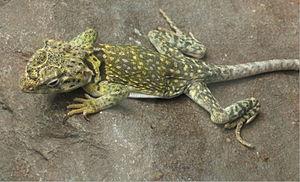
Le lézard à collier est une espèce de sauriens de la famille des Crotaphytidae.
Crotaphytus est un genre de sauriens de la famille des Crotaphytidae.